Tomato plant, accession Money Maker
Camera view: bottom (45 deg); turntable rotation: 150 degrees
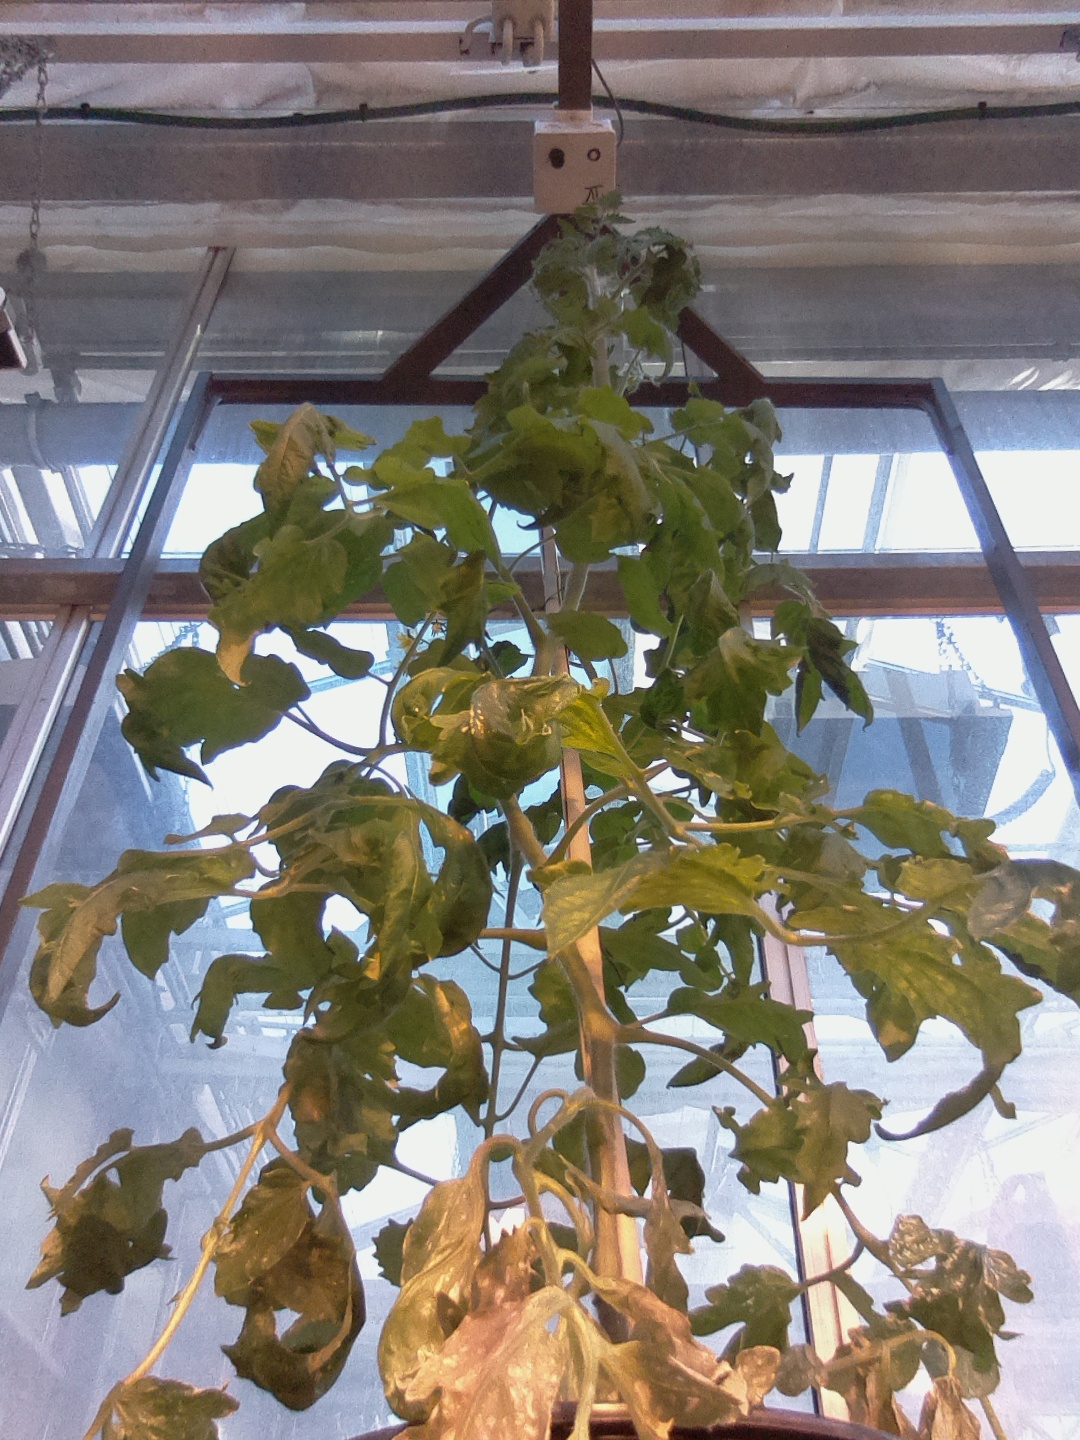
BBCH growth stage 70: Fruits at the main stem or branches visibles